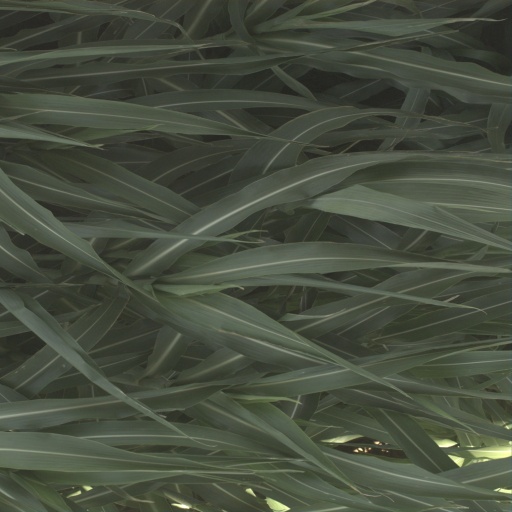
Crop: sorghum